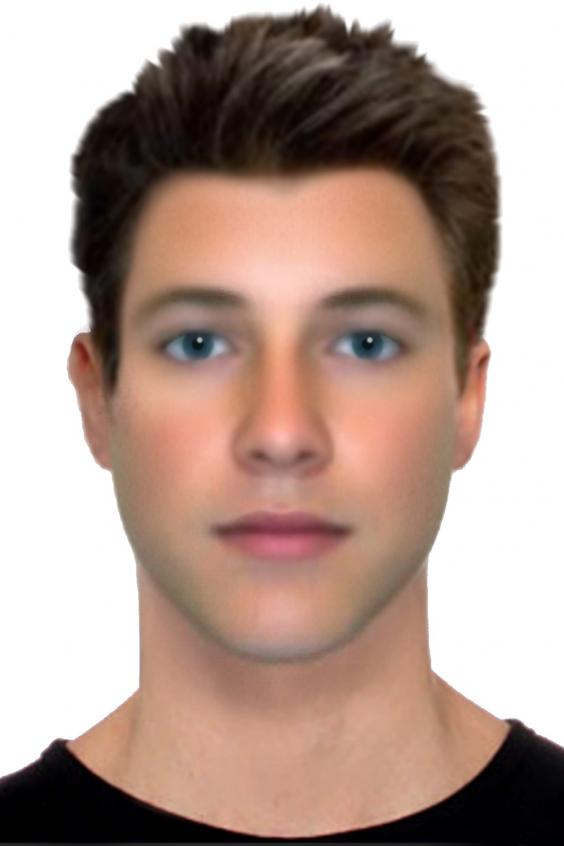
Portrait style: Real Portrait